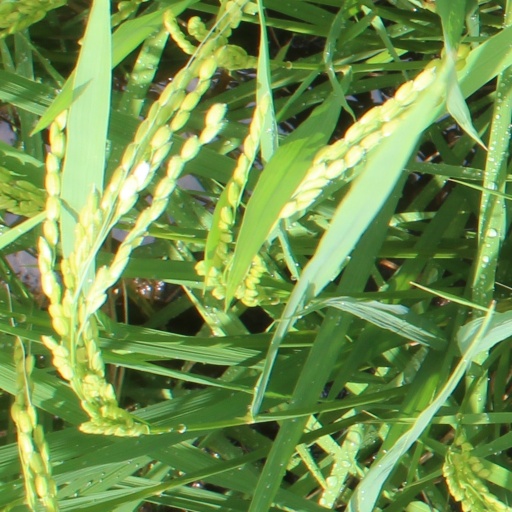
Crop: rice